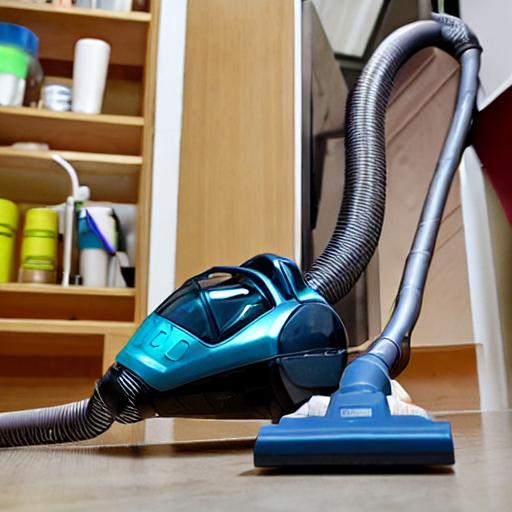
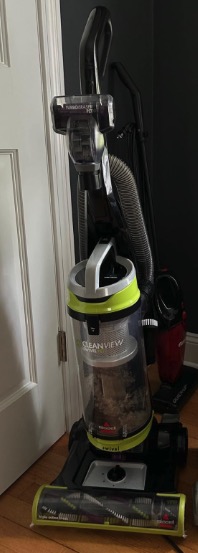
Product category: items_vacuum
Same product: no